Question: Please indicate a possible affordance area of the chair that can be used for sitting on
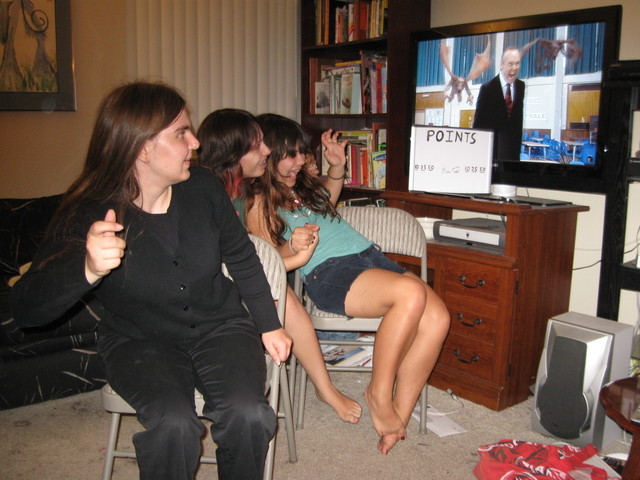
Answer: [300.5, 260, 398.5, 325]